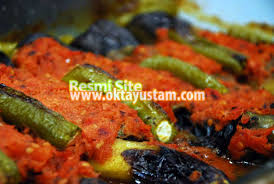
Yemek: karniyarik